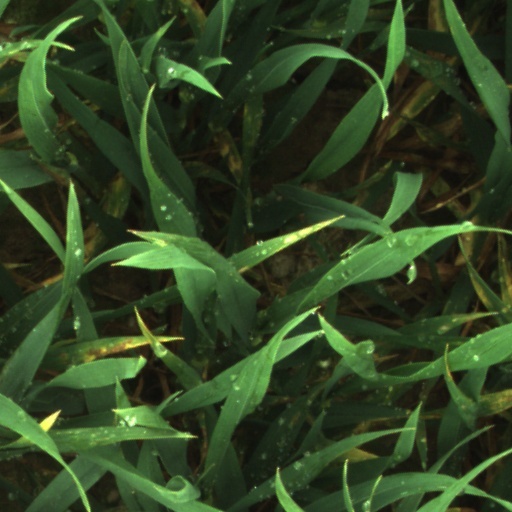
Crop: wheat